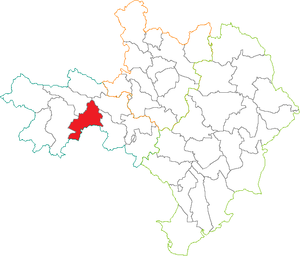
Situation du canton dans le département du Gard (France)
Le canton de Sumène est une ancienne division administrative française du département du Gard, dans l’arrondissement du Vigan.